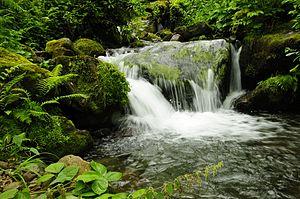
L'Adjarie, en forme longue la République autonome d'Adjarie, fait partie de la République de Géorgie. D’une superficie de quelque 3 000 km², elle compte 337 000 habitants. Située dans le sud-ouest du pays, elle a une frontière commune avec la Turquie et possède une façade maritime sur la mer Noire. Sa capitale est Batoumi.
Le tourisme est une composante importante de l'économie de la Géorgie : elle a apporté une contribution au produit intérieur brut du pays de 6,7% en 2015, de 7,1% en 2016, de 6,9% en 2017 et de 7,6% en 2018.